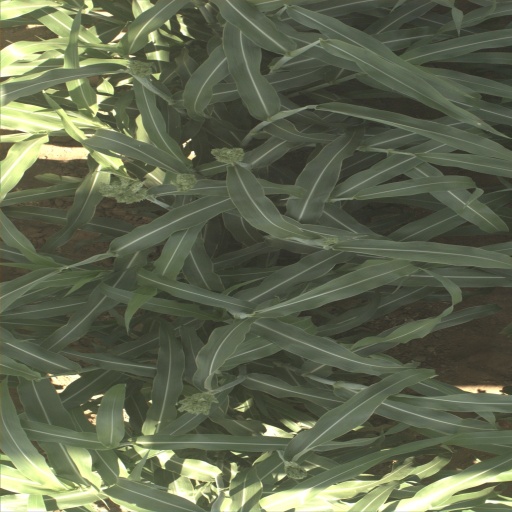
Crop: sorghum